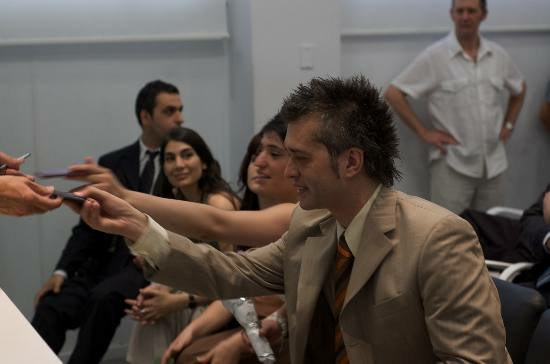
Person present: Yes